Describe the emotion expressed in this image:  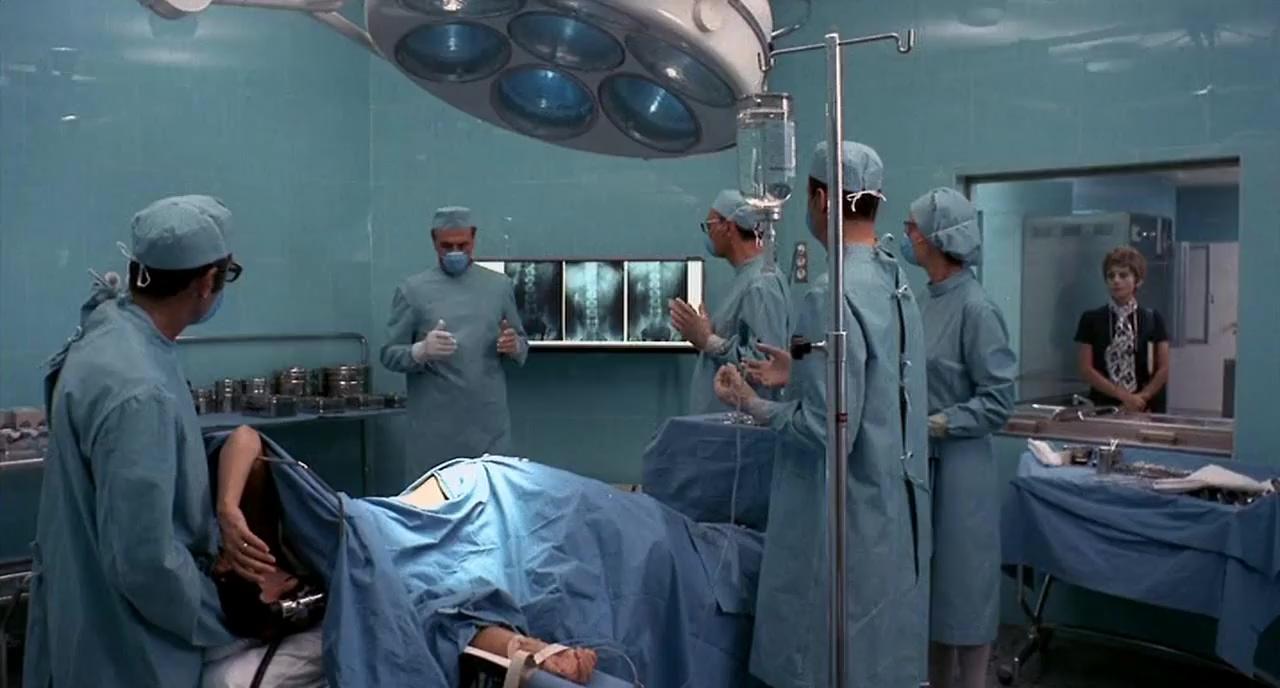
This person displays Fear, valence and arousal with low intensity.